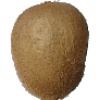
Label: kiwi